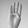
ASL letter: B